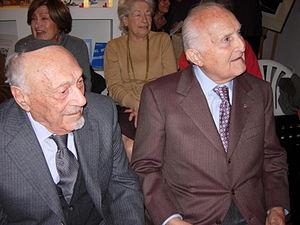
Elio Toaff, né à Livourne le 30 avril 1915, et mort à Rome le 19 avril 2015 à quelques jours de son 100ᵉ anniversaire, est un érudit italien, grand-rabbin de Rome de 1951 à 2001.